Rail transport in Nigeria

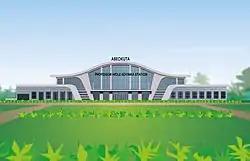
New railway station in Abeokuta

80% of the current Nigerian railways were originally built by the colonial power, Great Britain. The railways were built to the Cape gauge, the same track gauge used in most other British colonies in Africa.